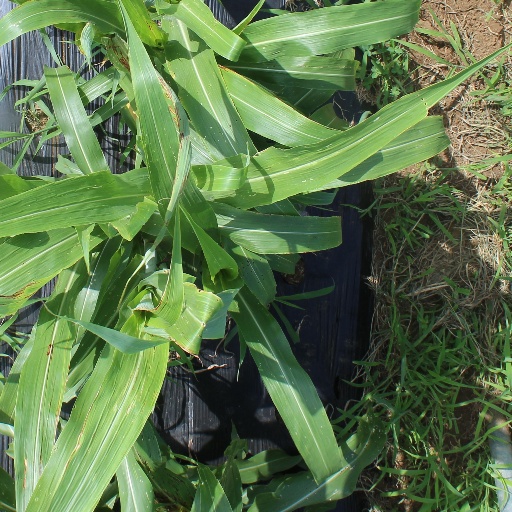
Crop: sorghum